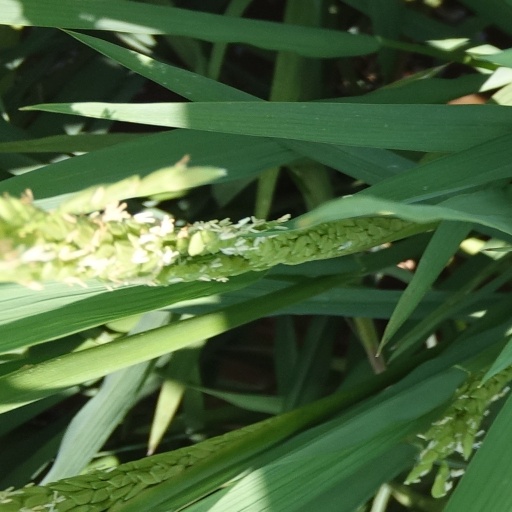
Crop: rice